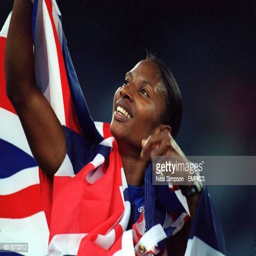
olympic athlete celebrates winning the gold medal